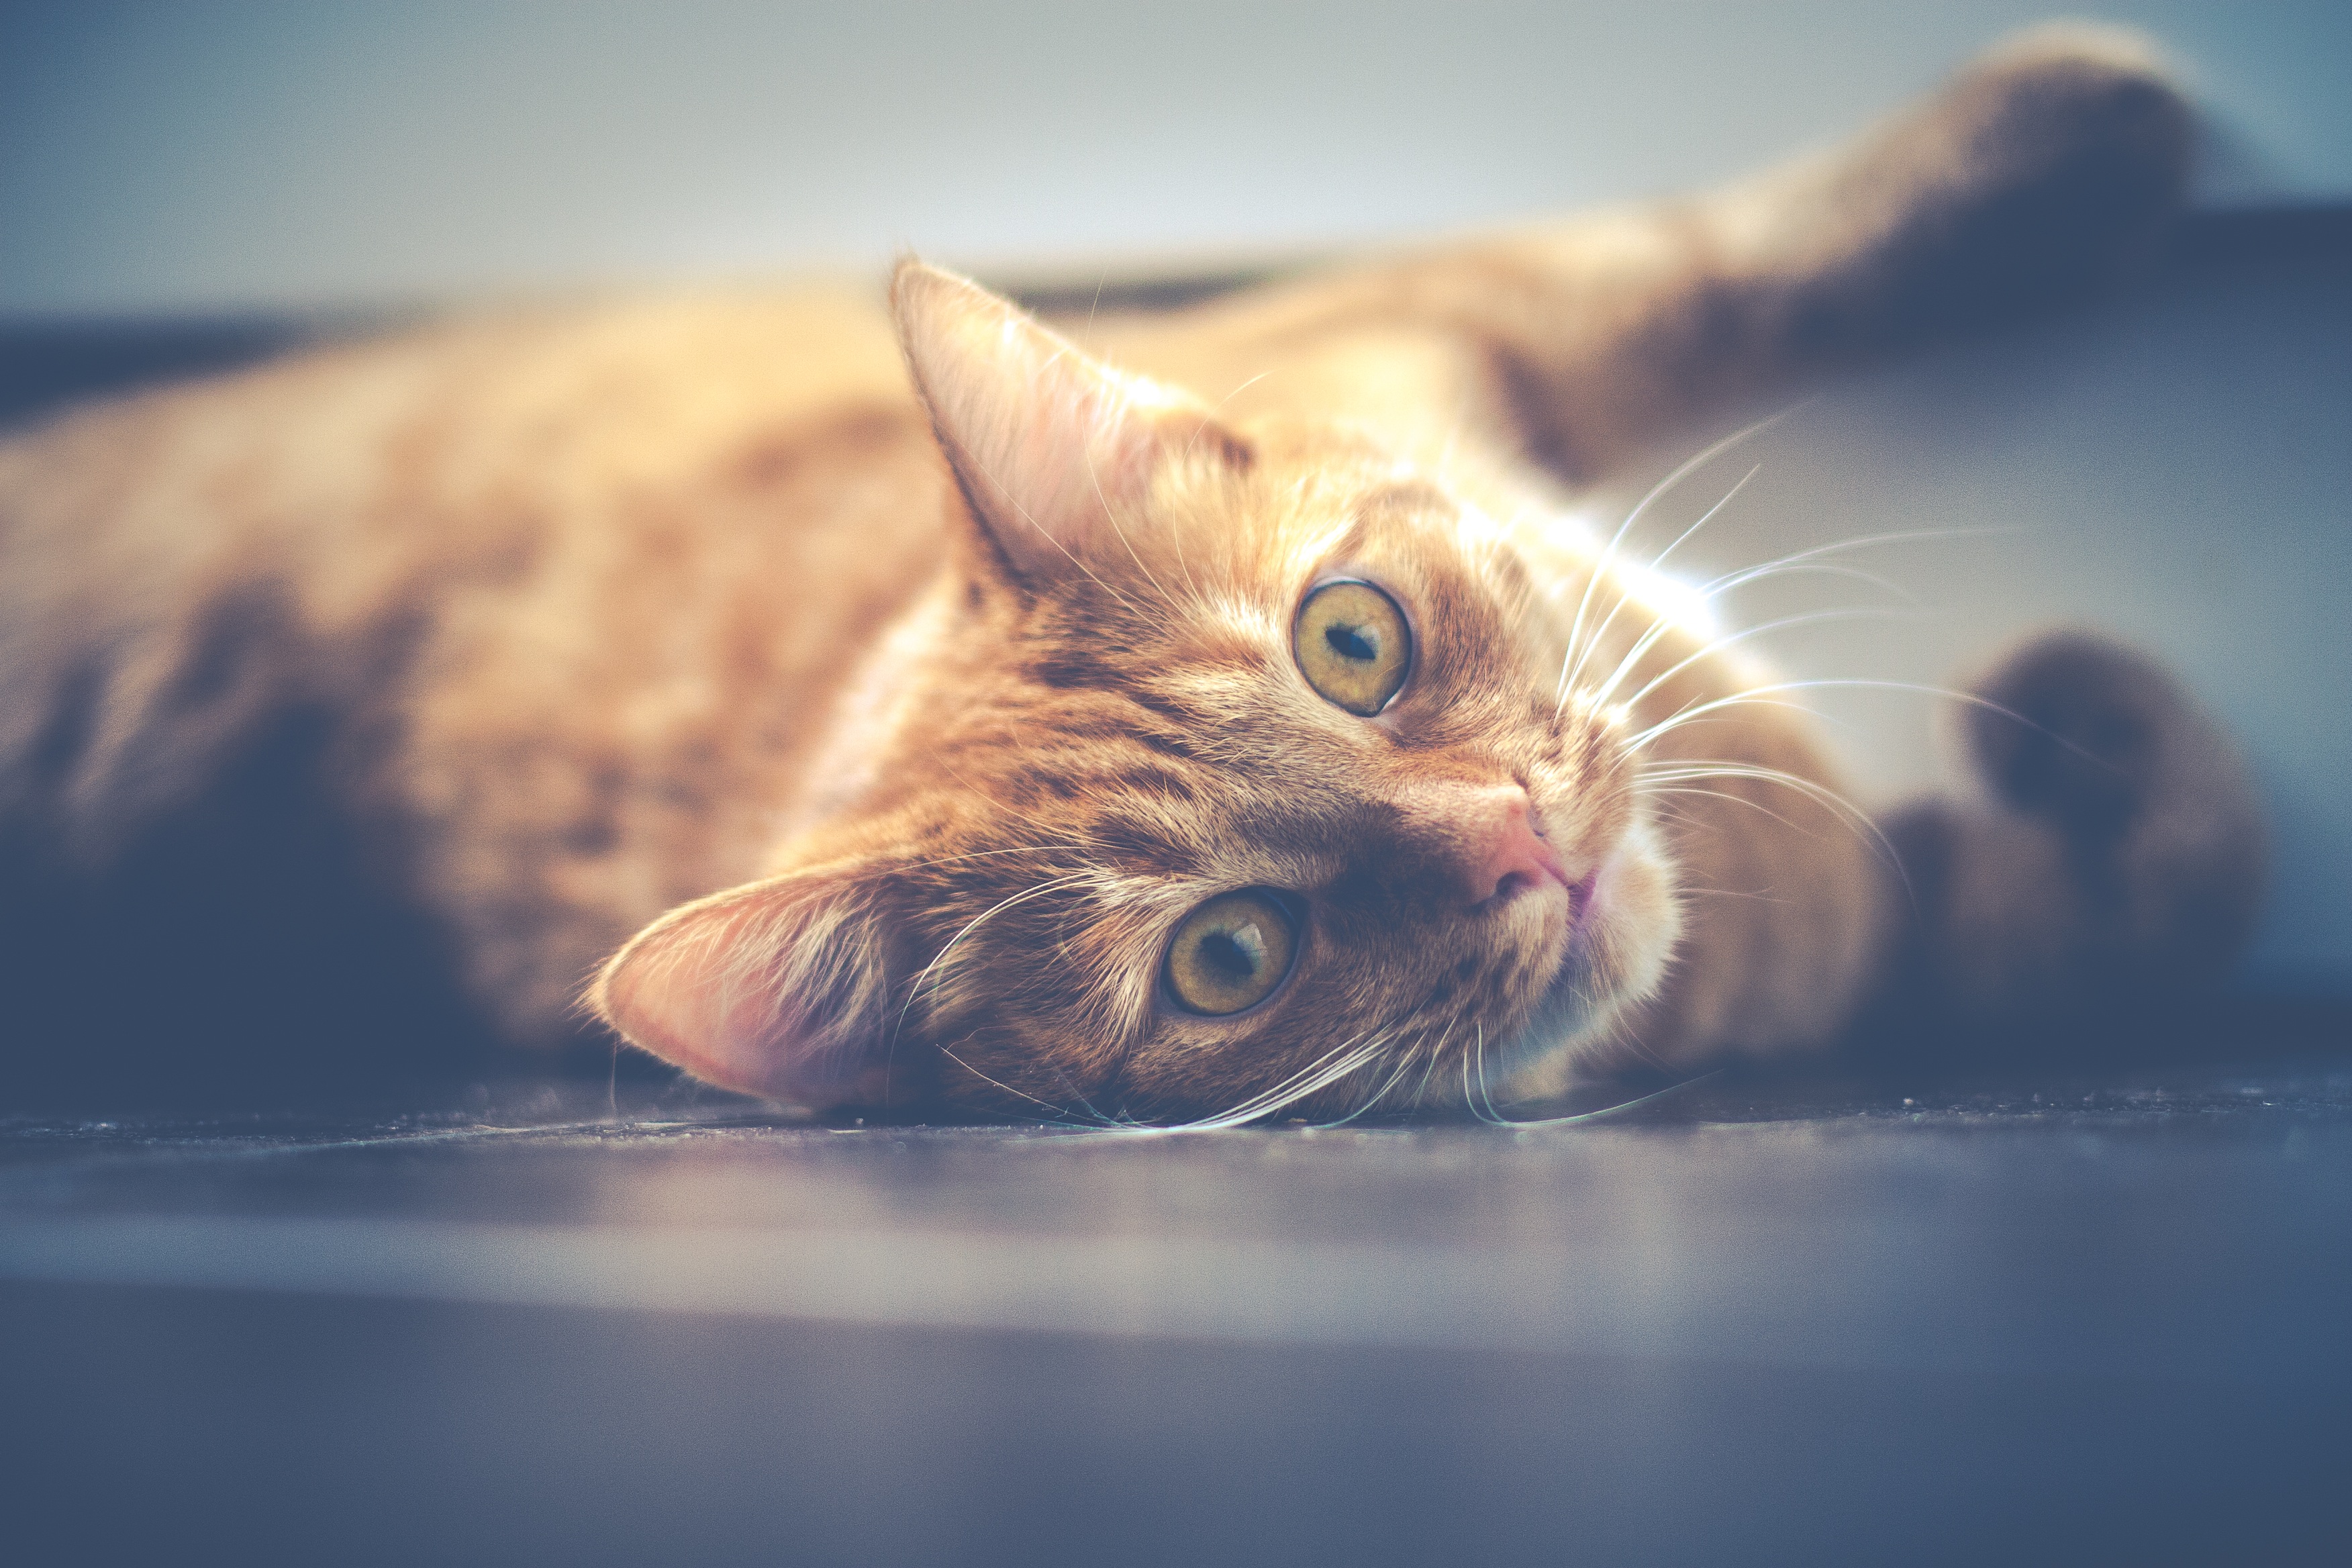
hair, photography, vintage, animal, cute, pet, portrait, young, reflection, red, kitten, cat, small, mammal, blue, lifestyle, baby, mustache, close up, face, nose, eyes, whiskers, kitty, eye, vertebrate, domestic, lying, cute cat, macro photography, computer wallpaper, small to medium sized cats, cat like mammal